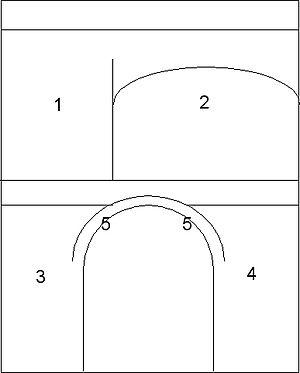
Disposition des Fresques du mur Ouest du Choeur de l'Eglise Saint-Martin de Nohant-Vic
Les fresques de l'église Saint-Martin de Vic sont le décor peint qui s'étend sur le chœur et l'abside de l'église Saint-Martin de Vic. Ces fresques uniques font la célébrité de l'église et du lieu. Elles ont été reconstituées à l'identique en deux lieux très différents : à la Cité de l'architecture et du patrimoine de Paris et à Naruto au Japon au Musée d'art Ōtsuka.